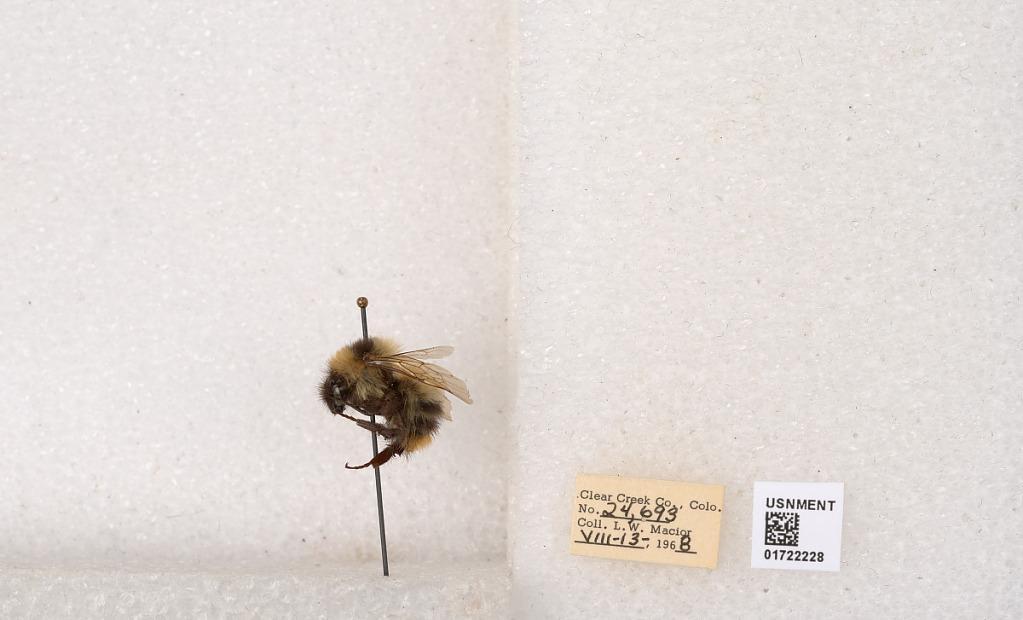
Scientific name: Bombus kirbyellus
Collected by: L. Macior
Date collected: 1968-8-13
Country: United States
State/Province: Colorado
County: Clear Creek
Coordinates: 39.6891, -105.644